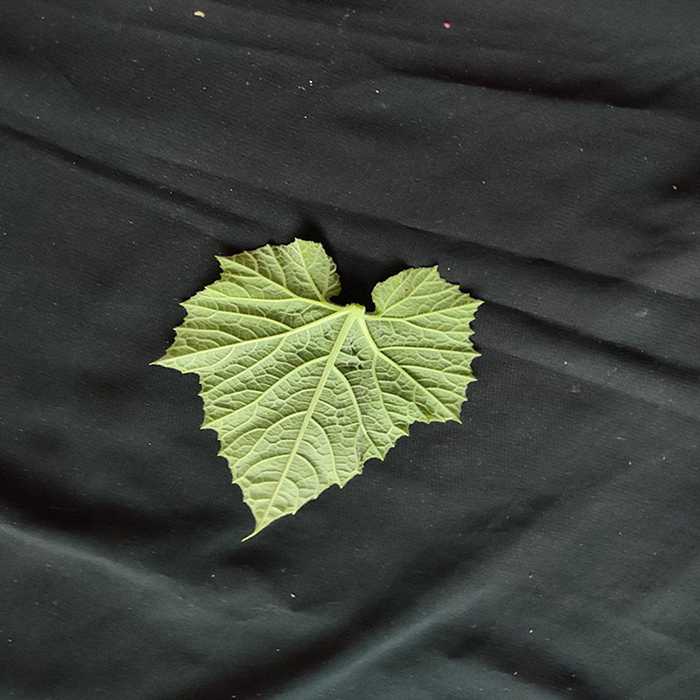
Plant: Bottle gourd
Label: Fresh leaf